Antonio Peresinotti

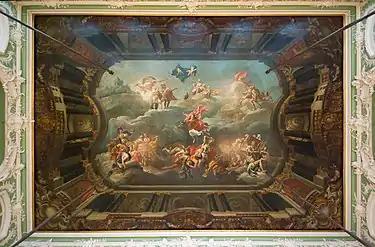
Plafond at Stroganov Palace. The decorative framing is by Peresinotti and the central figures are by Valeriani

Antonio Giovanni Battisto Peresinotti (Russian:Антонио Перезинотти; 1708, Bologna - 28 October 1778, Saint Petersburg) was an Italian-born Russian painter and academician who taught decorative art and perspective at the Imperial Academy of Arts.